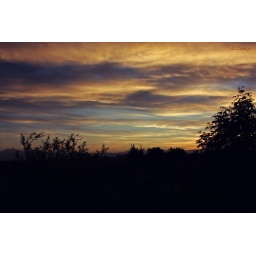
sitting in my bedroom window.